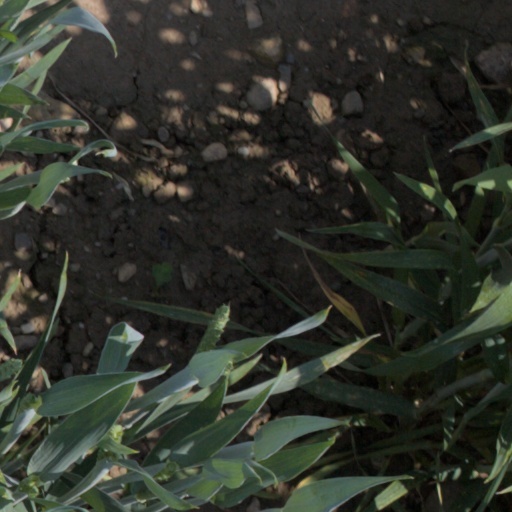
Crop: wheat